List of Australia One Day International cricket records

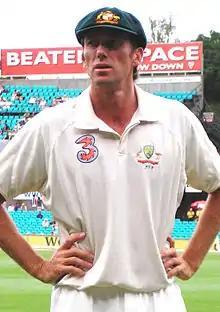
Glenn McGrath has taken the equal most ODI wickets (380) and return the best ODI bowling figures (7/15) for Australia.

The 6-match series between India and South Africa in February 2018 saw the touring captain Virat Kohli set the record for the most runs scored in a bilateral ODI series, with 558 runs. Five months later, Pakistan's Fakhar Zaman scored 515 runs on tour during the 5-match series against Zimbabwe. Australia's tour of India in October 2013 saw India's Rohit Sharma score a total of 491 runs and Australian captain George Bailey finish with 478 runs to his name from the 6-match series.